Gecko feet

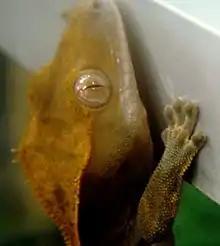
A crested gecko, "Correlophus ciliatus", climbing up the vertical side of a terrarium

The feet of geckos have a number of specializations. Their surfaces can adhere to any type of material with the exception of Teflon (PTFE). This phenomenon can be explained with three elements: